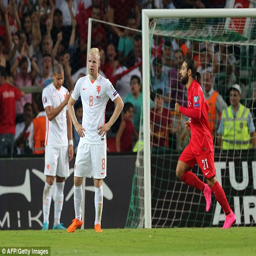
defeat in their last match leaves human language in fourth place with games to play